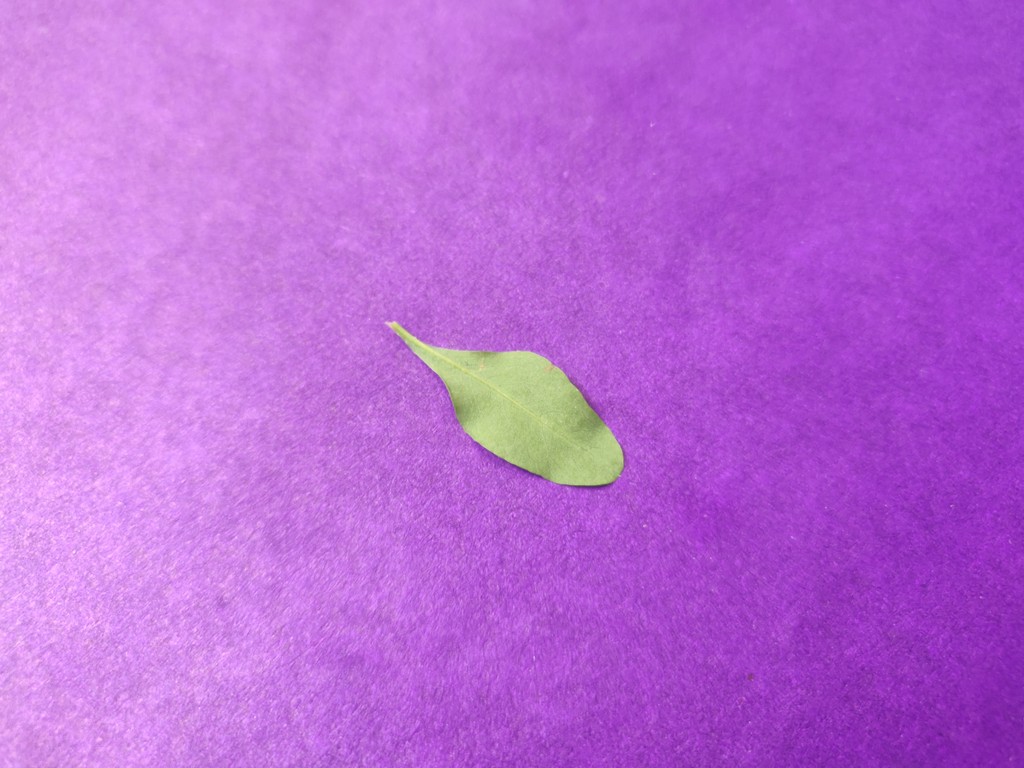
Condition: Healthy
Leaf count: single
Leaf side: back